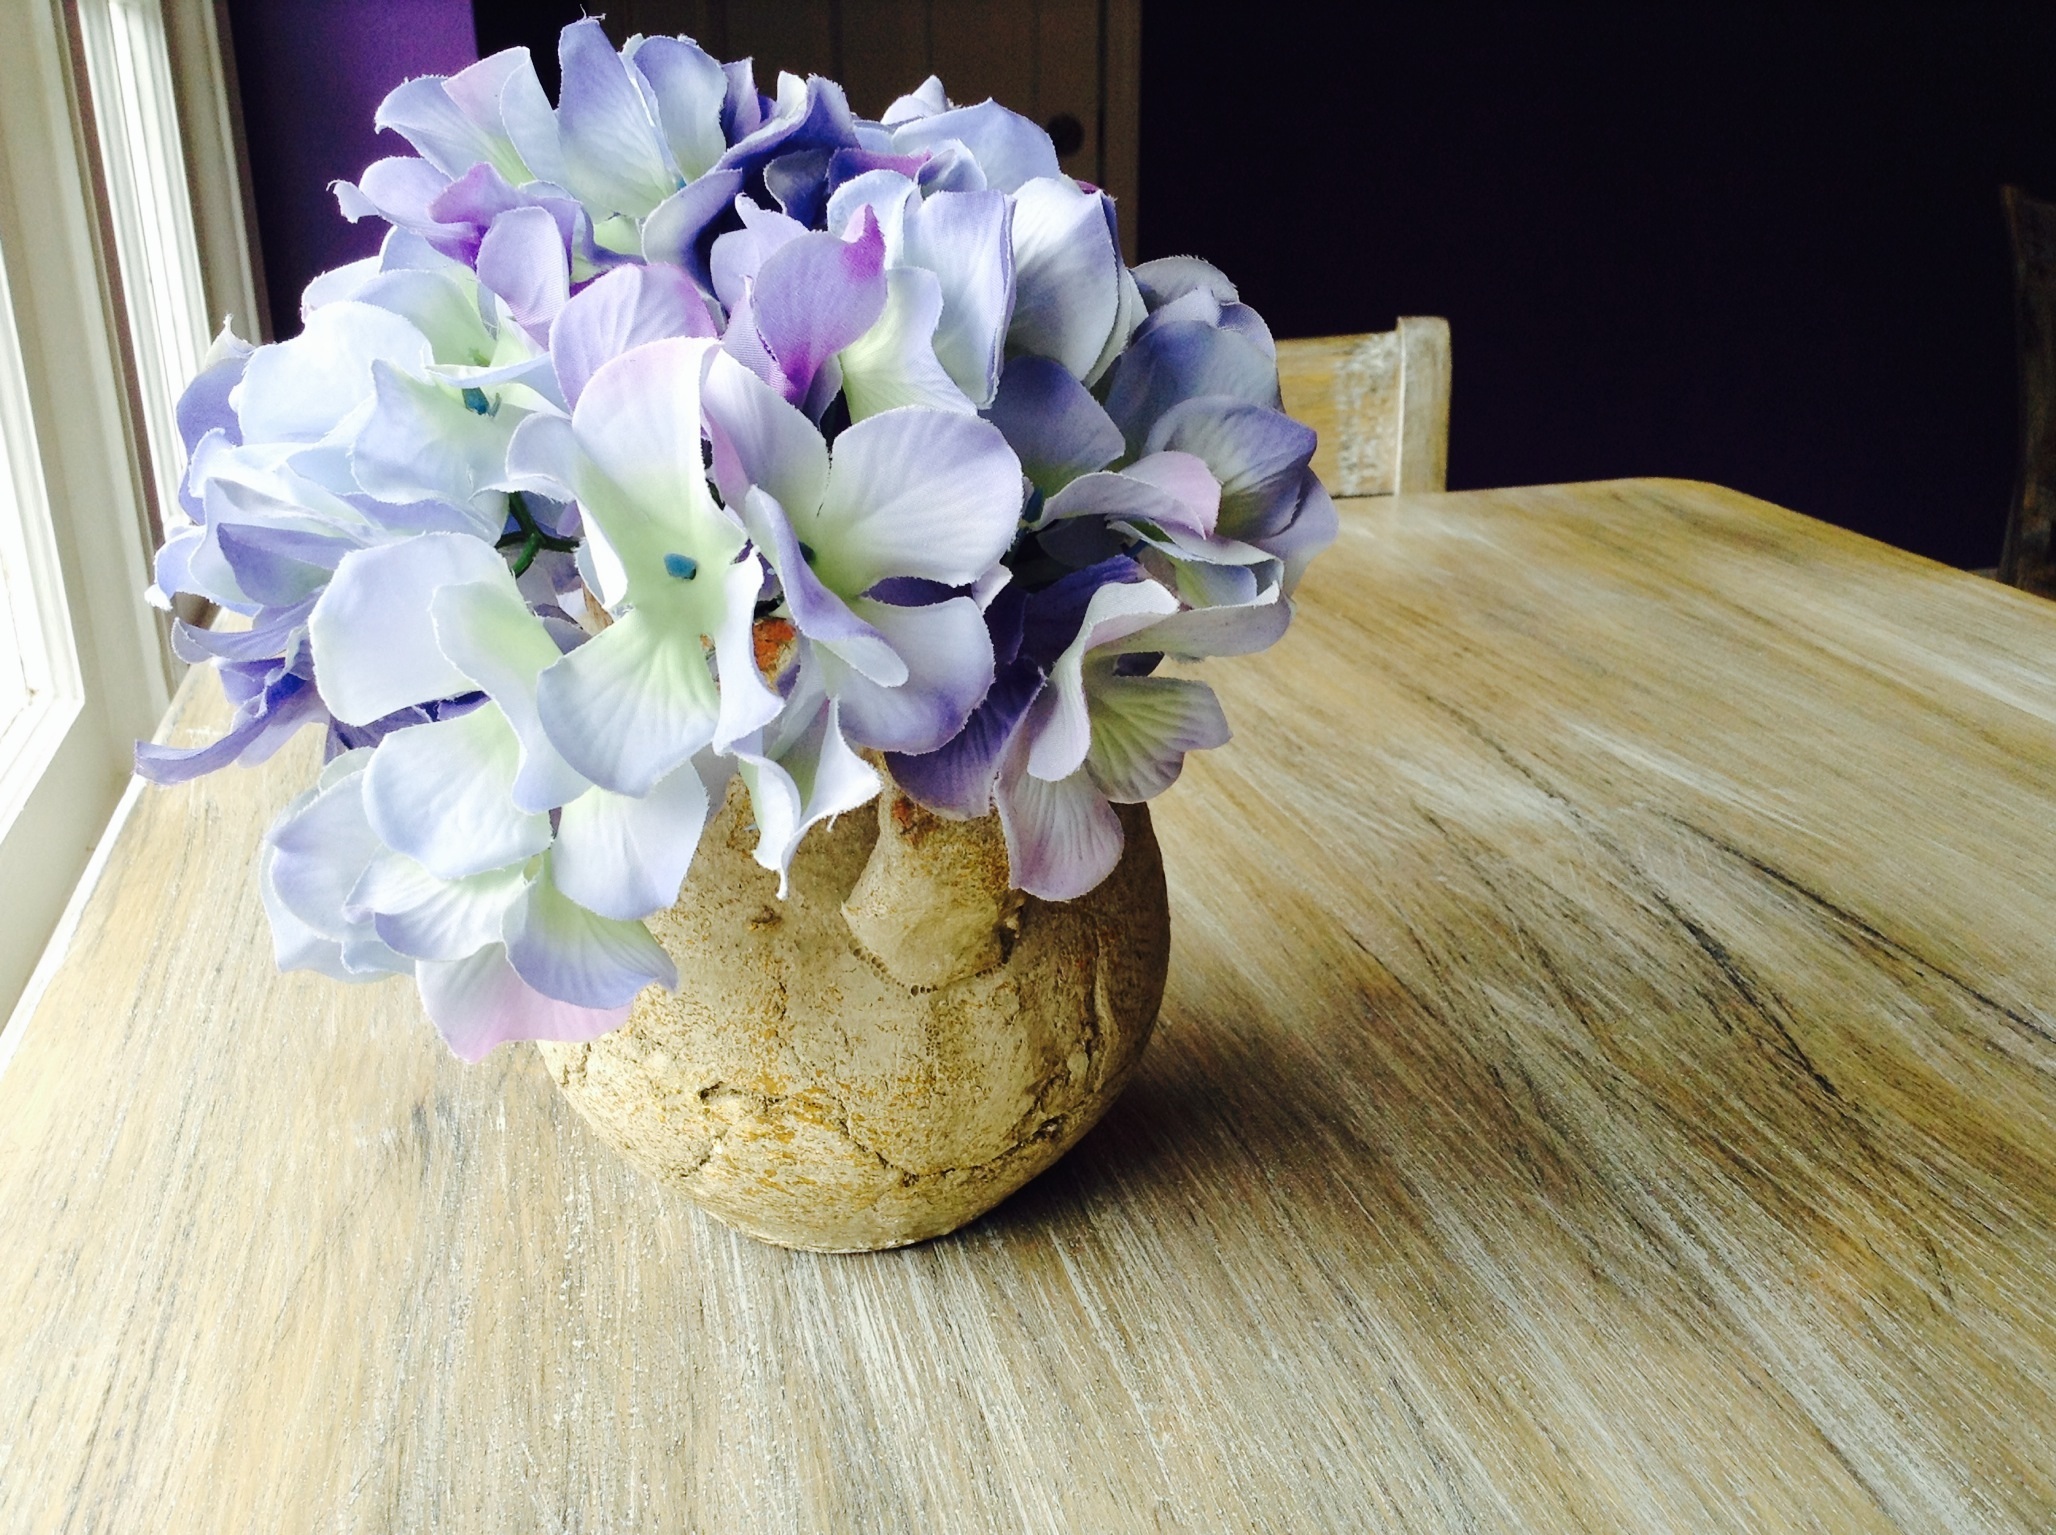
table, plant, wood, flower, purple, petal, rustic, blue, hydrangea, flowers, floristry, flowering plant, flower bouquet, land plant